Hussein Bicar

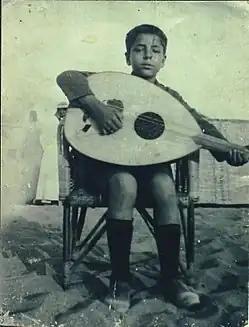
Bicar at young age

Hussein Amin Ibrahim Bicar was born on 2 January 1913 near Anfoushi, to an Egyptian family of distant Cypriot descent, he was also a follower of the Baháʼí Faith in Egypt.